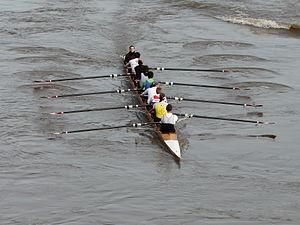
Entraînement d'aviron sur la Dordogne à Bergerac, Dordogne, France (8 de pointe barré).
Bergerac est une commune française située dans le département de la Dordogne, en région Nouvelle-Aquitaine. Classée ville d'art et d'histoire, c'est la deuxième ville du département en population, légèrement moins peuplée que la préfecture Périgueux. Chef-lieu de l'arrondissement de Bergerac et bureau centralisateur de deux cantons : Bergerac-1 et Bergerac-2, c'est l'une des trois sous-préfectures du département.